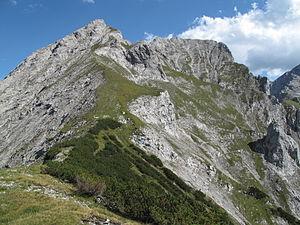
La Schaufelspitze est une montagne culminant à 2 306 m d'altitude dans le massif des Karwendel en Autriche.